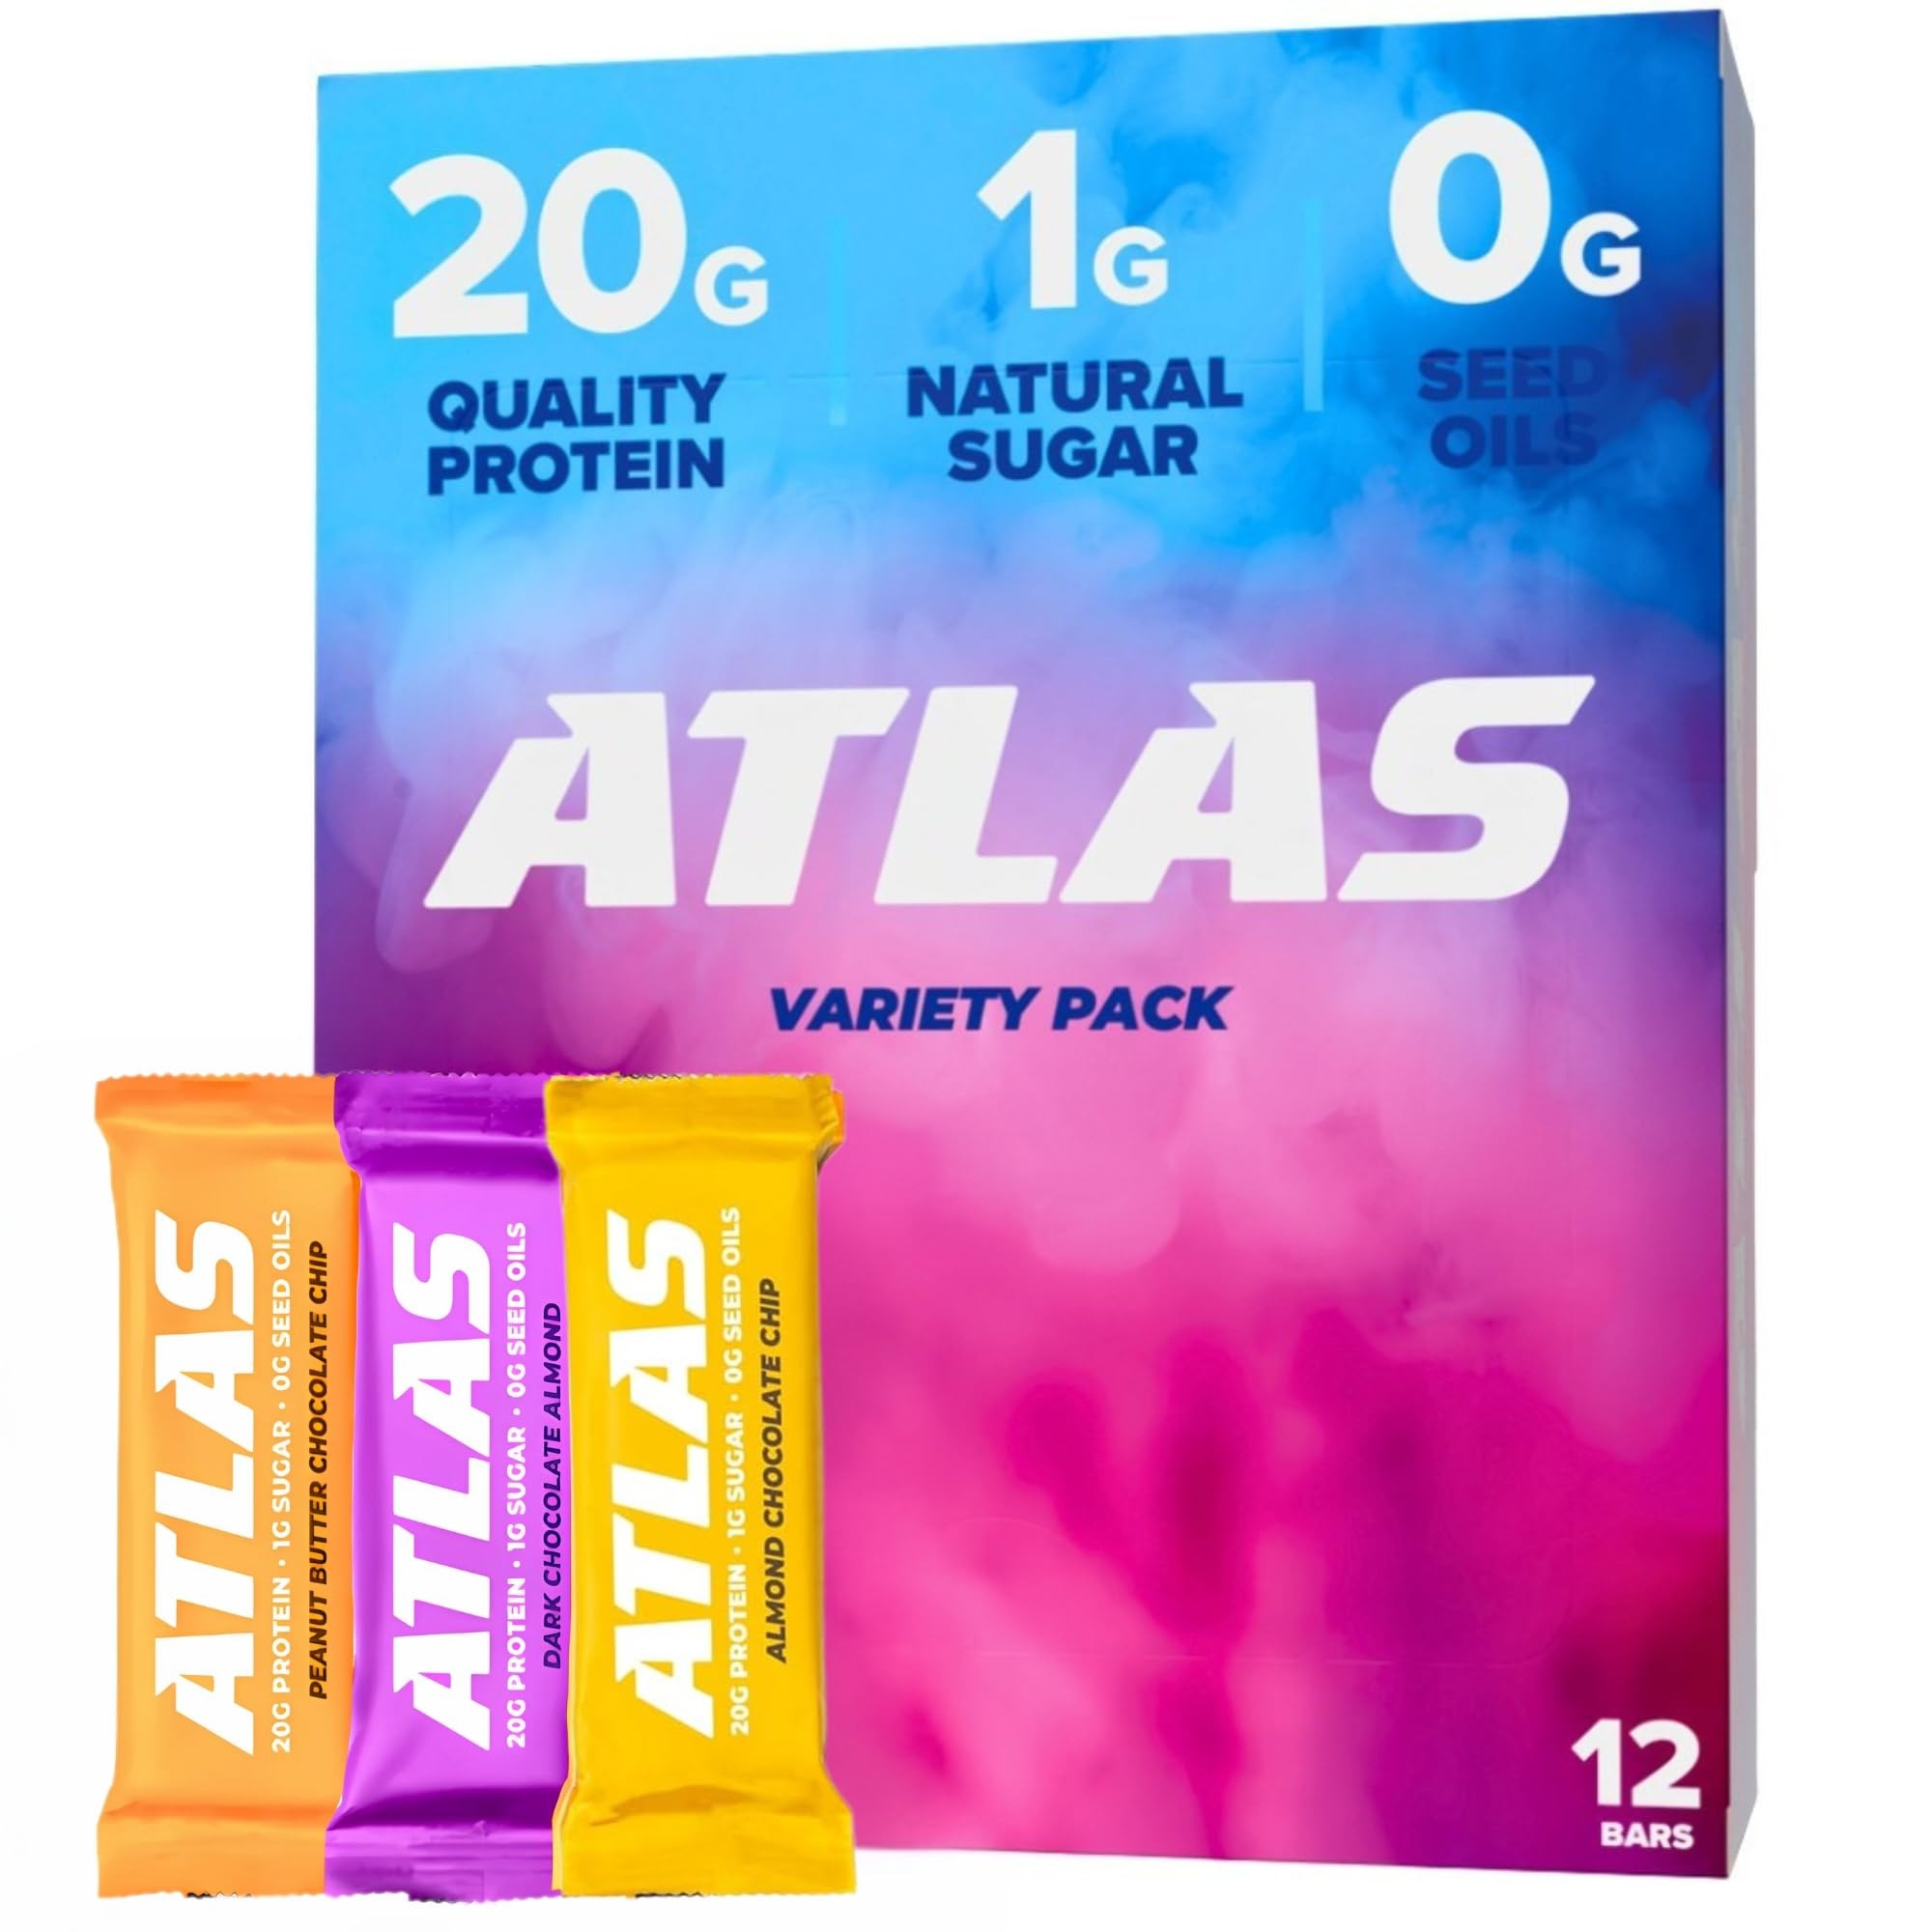
Item Name: Atlas Protein Bar, 20g Clean Protein, 1g Natural Sugar, No Seed Oils, Gluten Free, No Artificial Sweeteners, Ultimate Whey Variety, 12 Pack
Bullet Point 1: 20G PROTEIN, ZERO COMPLEXITY Complete, high-quality protein with no decoding required. Just clean nutrition that fuels performance without the guesswork – protein made effortlessly accessible.
Bullet Point 2: INGREDIENTS YOU RECOGNIZE, NOTHING YOU DON'T Real nut butter. Quality protein. Natural flavors. No artificial sweeteners, no seed oils, no hidden fillers. True ingredient transparency you can trust at a glance.
Bullet Point 3: STEADY ENERGY WITHOUT THE CRASH Just 1g of natural sugar for sustained energy with no spikes or dips. Balanced nutrition that powers your day without the rollercoaster – metabolic stability made simple.
Bullet Point 4: REAL FLAVOR FROM REAL INGREDIENTS Pure, authentic taste that comes from what's actually in it – because that's all that's in it. No artificial flavoring, no chemical enhancers, just honest nutrition.
Bullet Point 5: DESIGNED FOR REAL LIFE, NOT JUST WORKOUTS Soft texture that doesn't melt or crumble. Toss it in your bag, desk, or car. Atlas seamlessly integrates into your day – eliminating every barrier between you and your protein.
Product Description: Protein shouldn’t be complicated. Atlas delivers 20g of clean protein with ingredients you actually recognize — because strength starts with simplicity. We’ve stripped away the junk: No artificial sweeteners. No seed oils. No fillers. Just real nut butter, quality protein, and natural flavors — nutrition made effortless. Most people know they need more protein — they just don’t need more complexity. That’s why Atlas eliminates the friction: Less guessing. Less prep. Less stress. Every ingredient serves a purpose. Every bar fuels your body with steady energy — no crashes, no compromises. In a world of nutrition noise, Atlas makes one thing clear: More protein. Less friction. That’s it.
Value: 22.8
Unit: Ounce

Price: 22.46